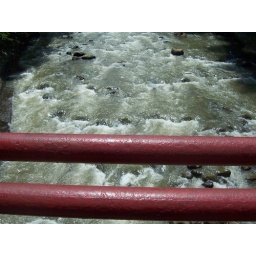
red bridge over ciliwung river